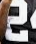
Number: 2